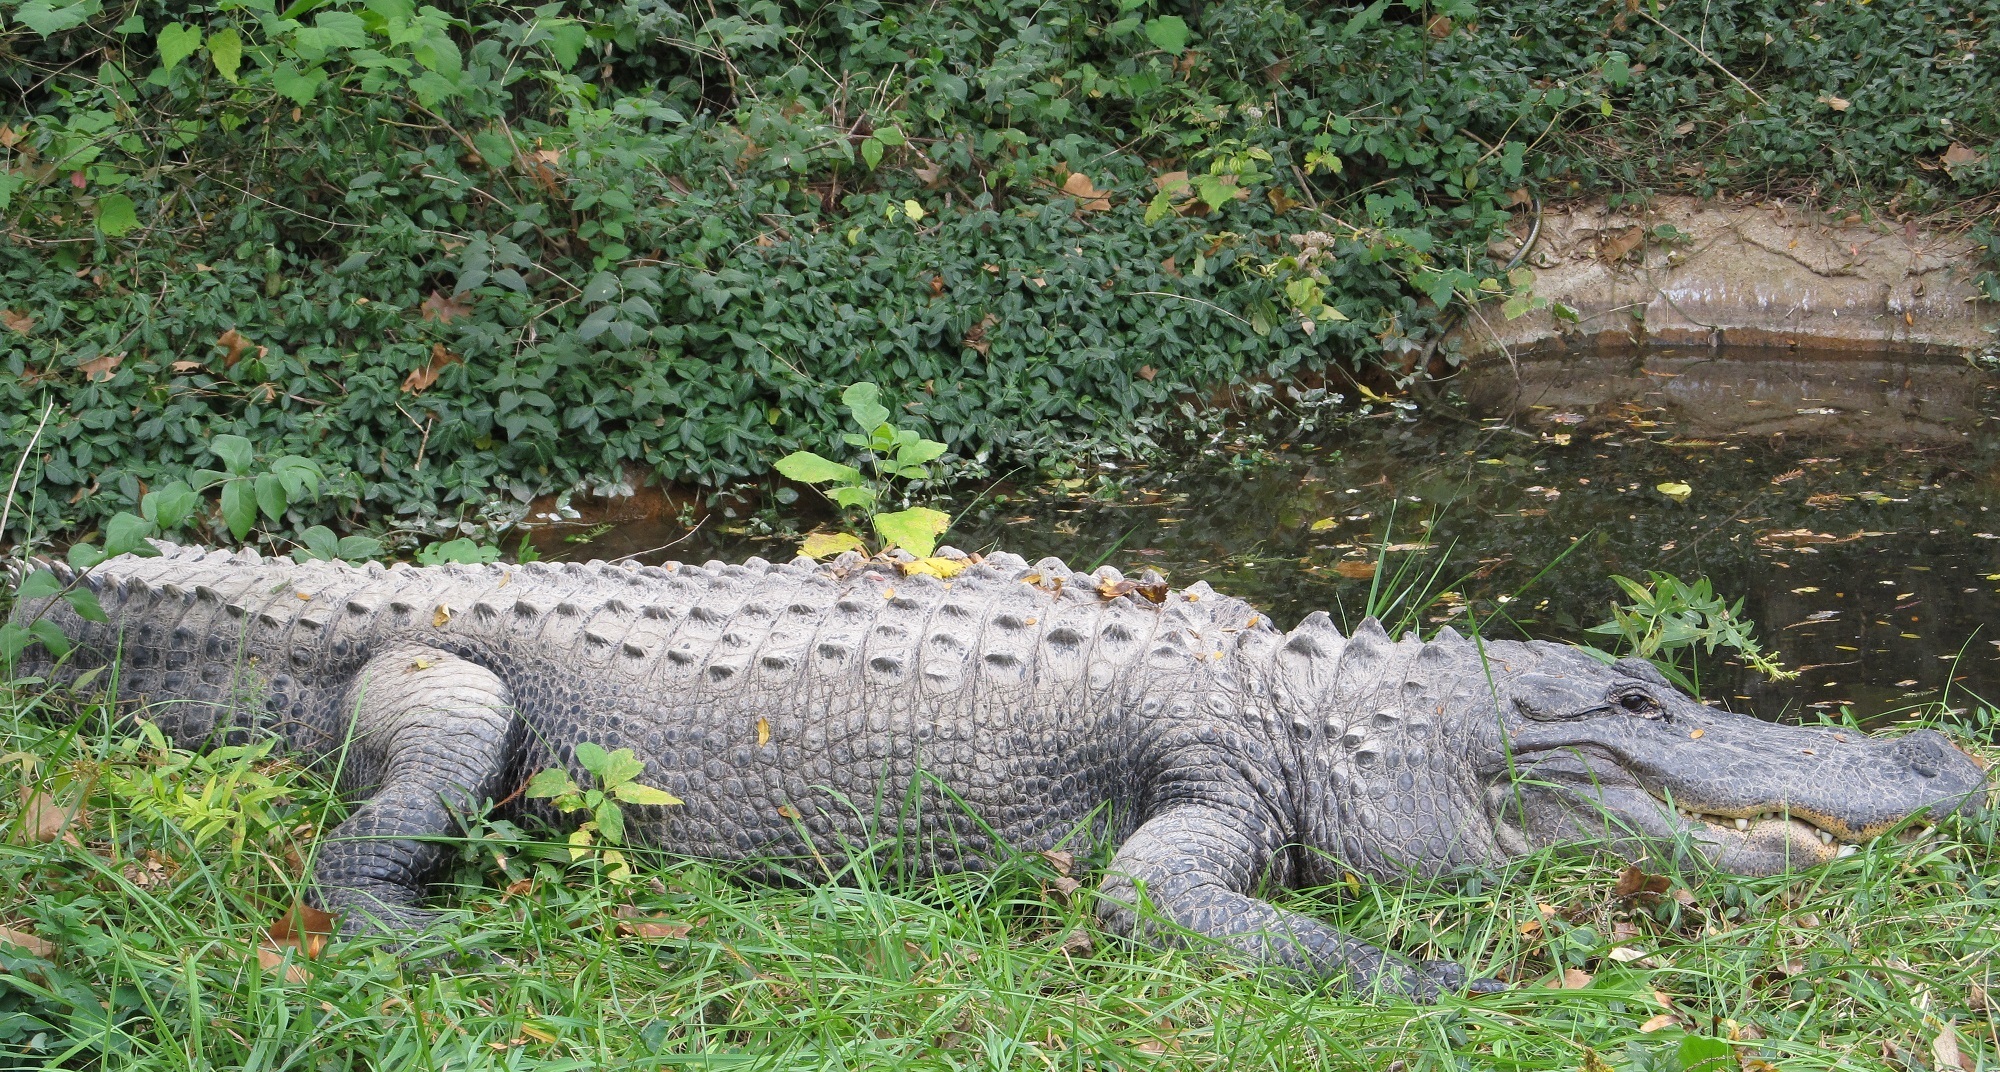
water, nature, looking, pool, wildlife, tropical, predator, reptile, fauna, crocodile, alligator, enclosure, eye, head, vertebrate, resting, carnivore, crocodilia, american alligator, nile crocodile